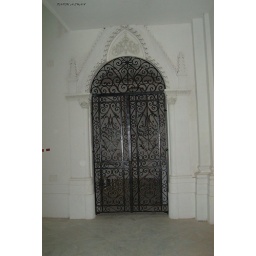
A collection of old and beautiful doors to some of the best houses in the Old City of Tripoli, Libya